Tiki Towers

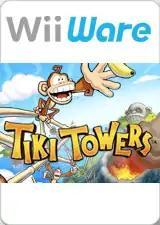

Tiki Towers (known as Tropical Towers in the United Kingdom) is a puzzle video game developed by Mock Science and published by RealNetworks division GameHouse. It was released for WiiWare, BlackBerry, iOS (iPhone, iPod Touch, iPad), Android, Windows Phone and Symbian S60. The game has been likened to the similar puzzle game "World of Goo". A sequel titled "Tiki Towers 2: Monkey Republic" was released in January 2011.